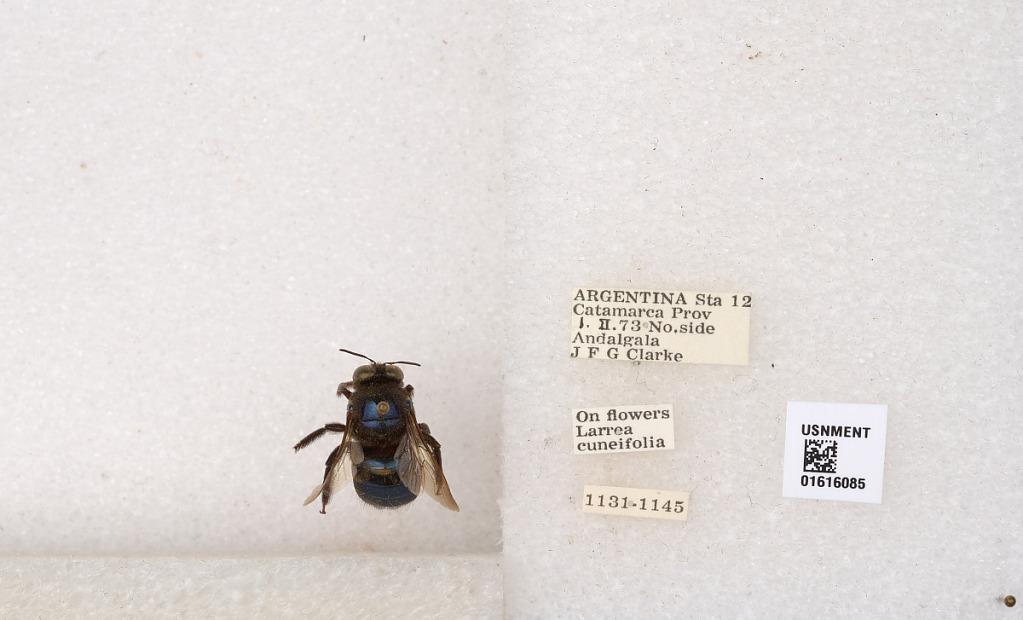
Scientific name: Xylocopa (Schonnherria) splendidula Lepeletier
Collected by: J. Clarke
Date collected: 1973-2-1
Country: Argentina
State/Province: Catamarca
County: Andalgala
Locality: Sta. 12, No. side Andalgala